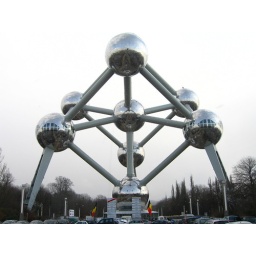
The wonderful Atomium. It has recently been restored and its massive, shiny balls are admired from near and far.